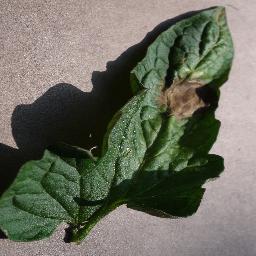
Label: Tomato___Late_blight